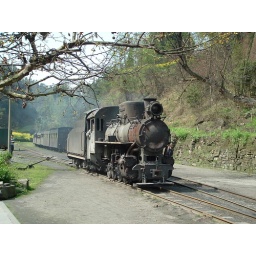
Up-hill train running around at Mifengyan 20100317